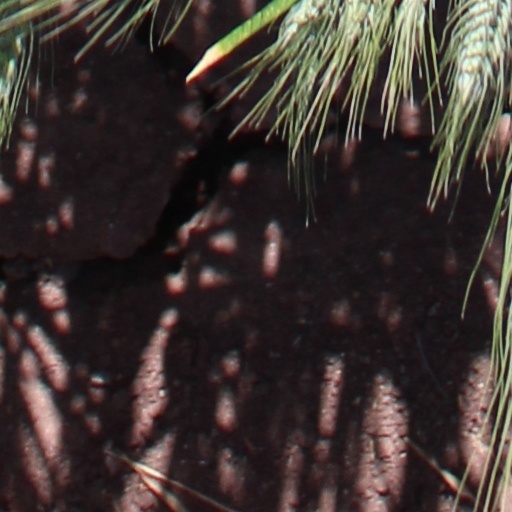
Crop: wheat